Ten-Day War

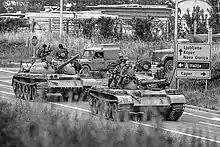
26 June; arrival of the JNA tank column at Vrtojba border crossing

Further JNA troop movements took place in the early hours of 27 June. A unit of the JNA's 306th Anti-Aircraft Regiment, based in Karlovac, Croatia, crossed the Slovenian border at Metlika. A few hours later, a column of tanks and armoured personnel carriers of the JNA 1st Armoured Brigade left their barracks at Vrhnika near Ljubljana, heading for the airport at Brnik. They arrived a few hours later and took control of the facilities. As the JNA was the federal army, its forces were customarily deployed in various places within the federal republics including Slovenia. To the east, JNA units left Maribor heading for the nearby border crossing at Šentilj and the border town of Dravograd further west. The Yugoslav Air Force aircraft dropped leaflets over various parts of Slovenia bearing the messages "We invite you to peace and cooperation!" and "All resistance will be crushed."